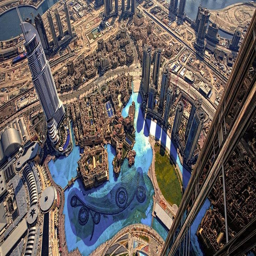
digital art selected for the #